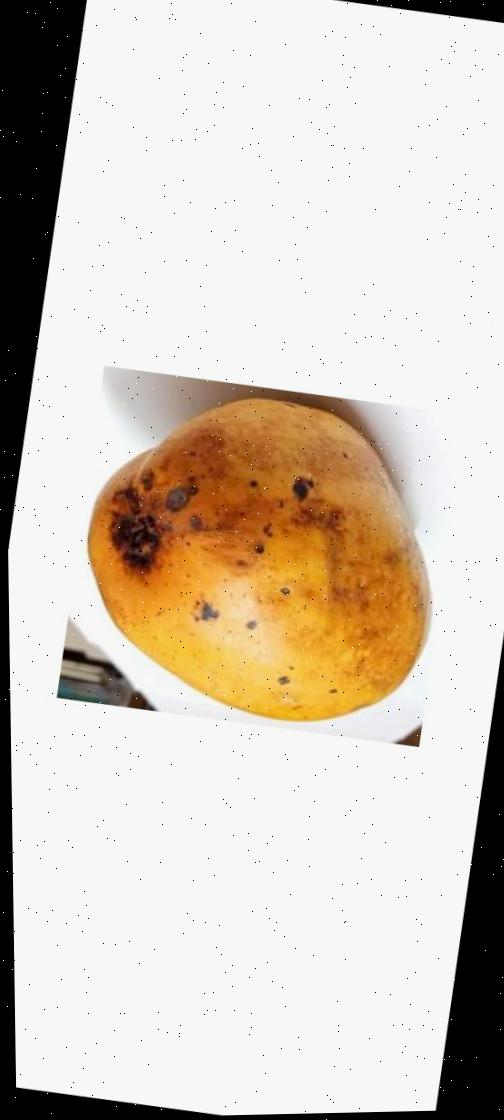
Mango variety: Bari-11